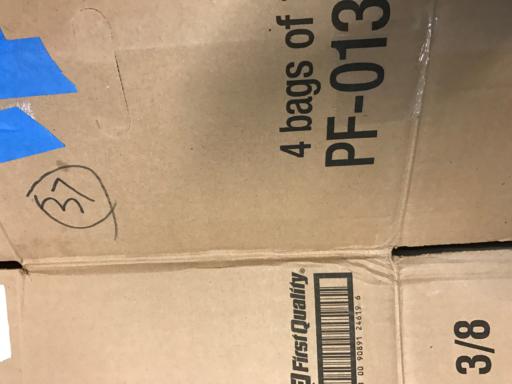
Waste category: cardboard